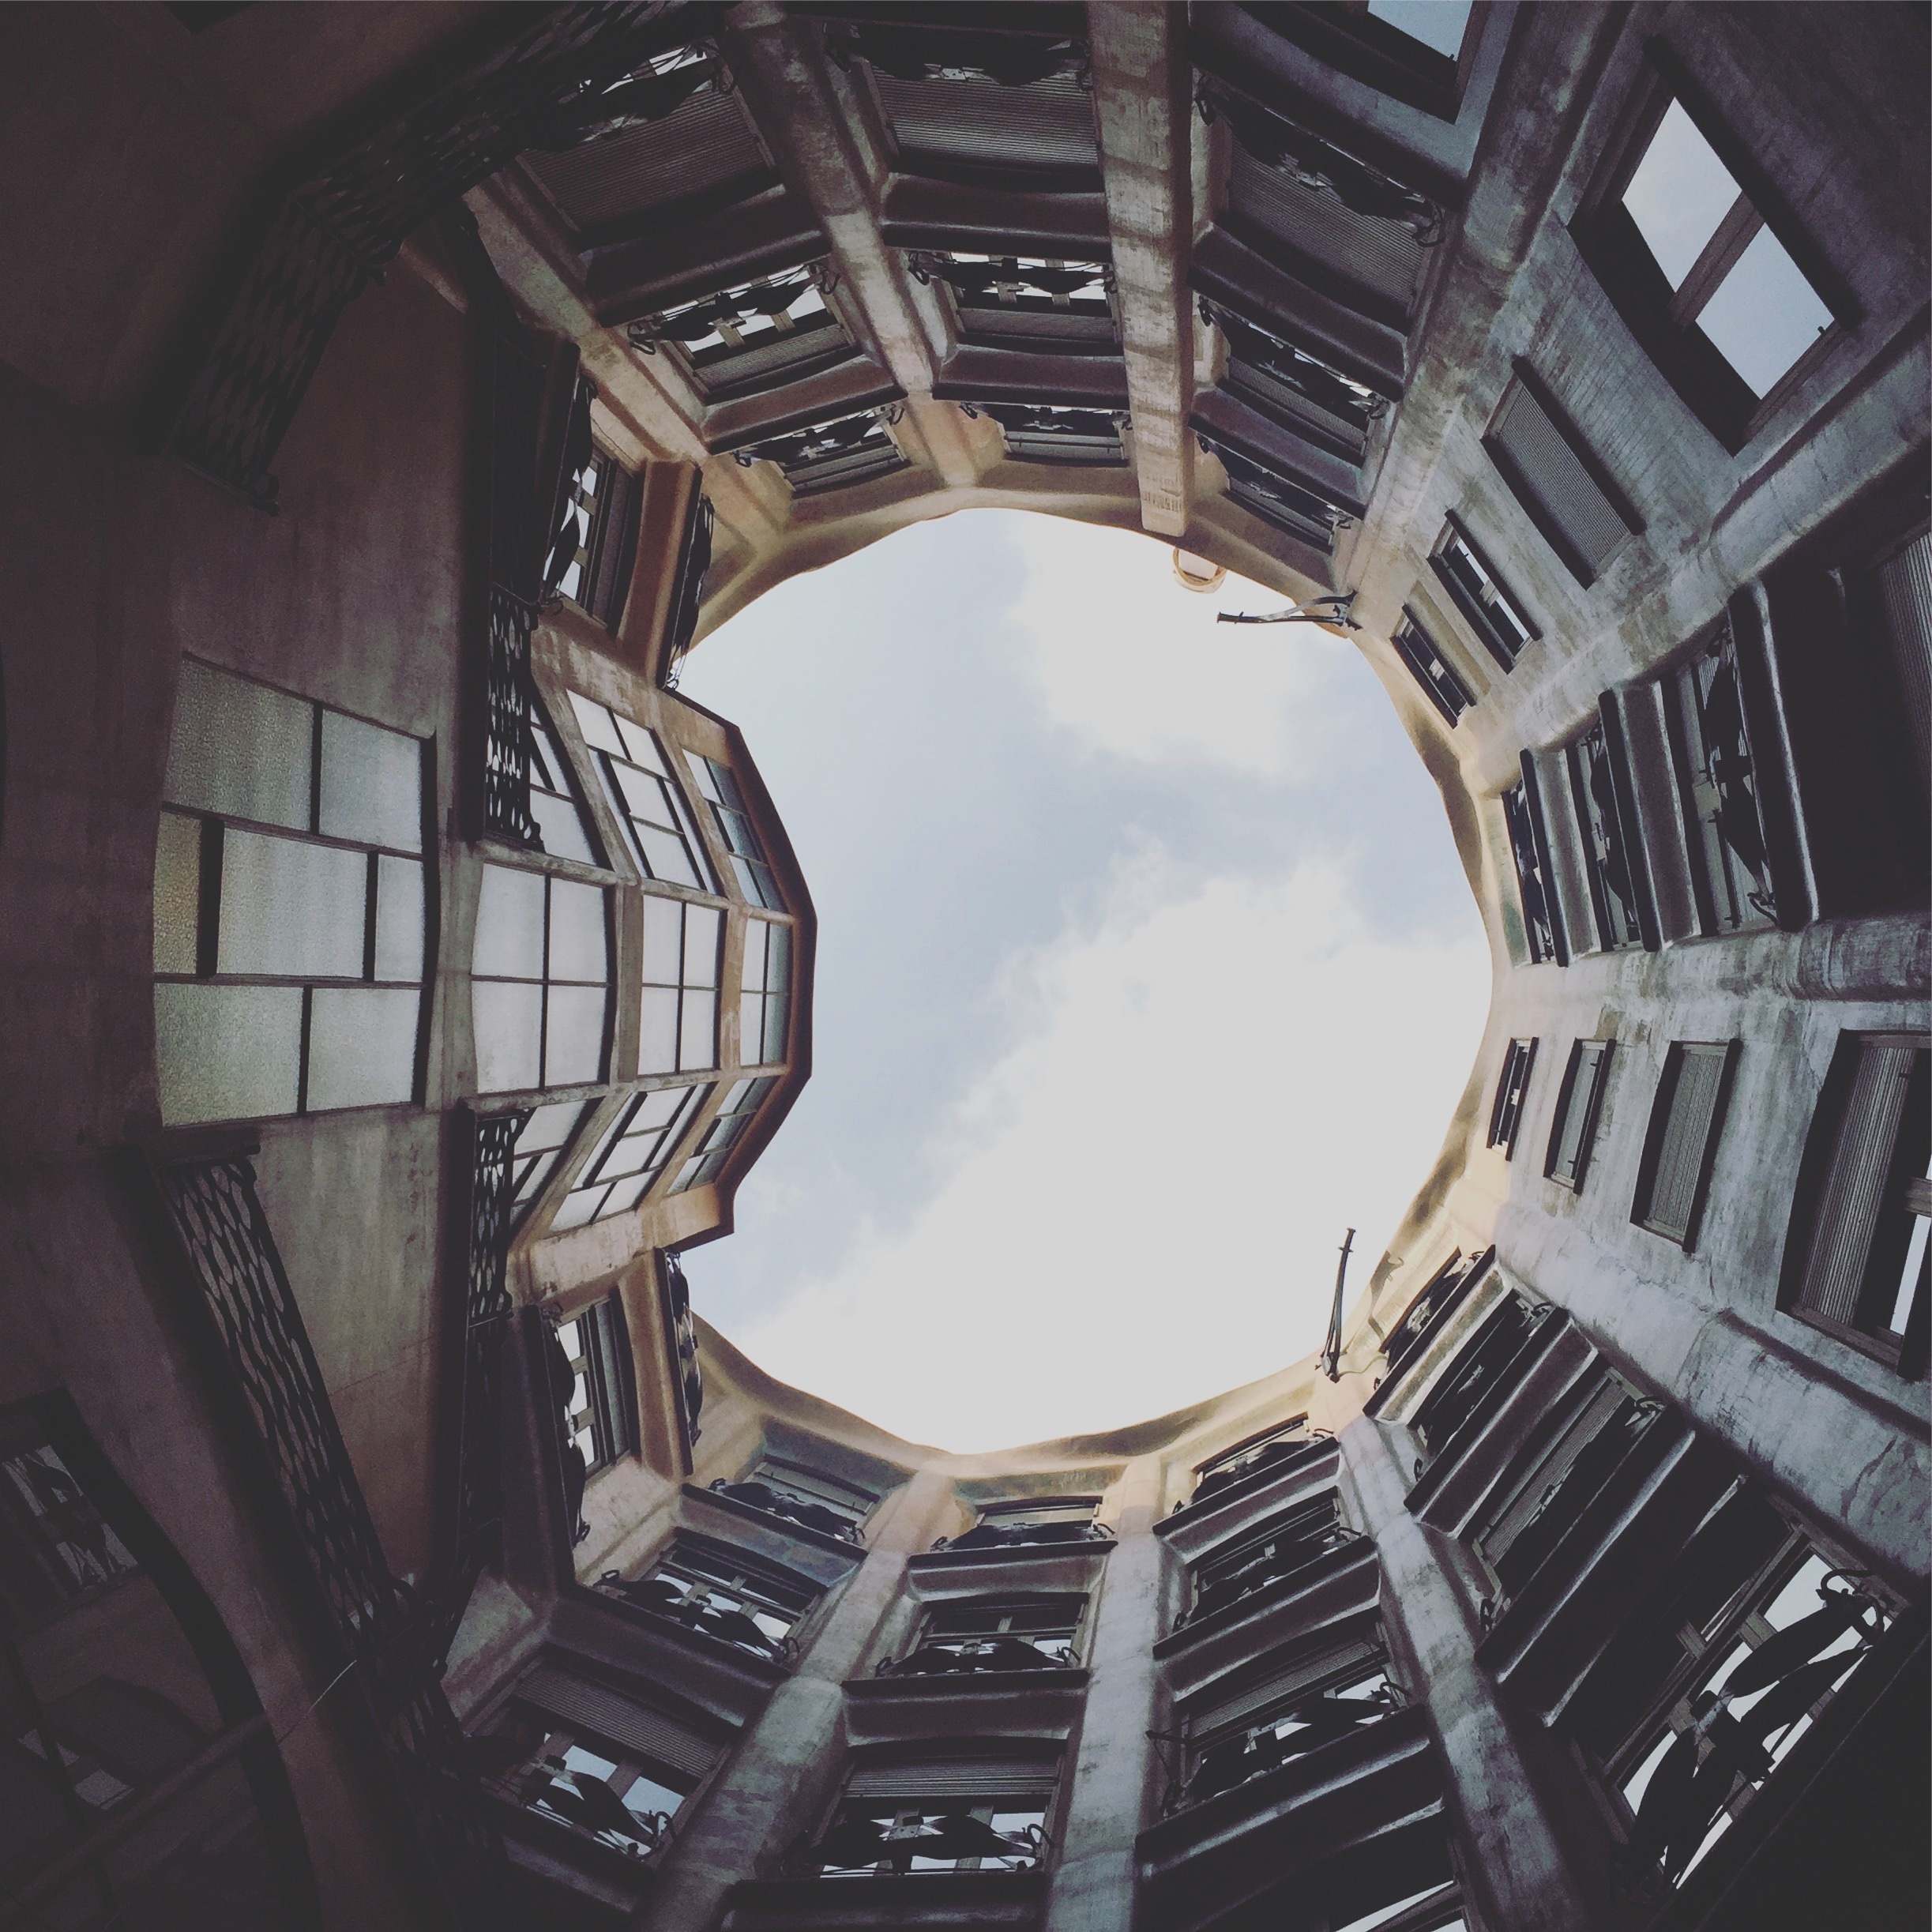
cloud, architecture, sky, photography, window, building, arch, symmetry, image, shape, fisheye lens